Indian-head test pattern

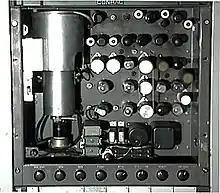
The RCA TK-1C monoscope camera that generated the test pattern

The Indian-head test pattern was created by RCA at its factory in Harrison, New Jersey. Each element of the card was designed to measure a specific technical aspect of television broadcast so that an experienced engineer could, at a glance, identify problems. The card contains elements used to measure aspect ratio, perspective, framing, linearity, frequency response, differential gain, contrast, and brightness. The grid and circles were used for perspective, framing and linearity. The tapered lines (marked with 20, 25, 30, and 35) were used for resolution and frequency response. The thin lines marked from 575 to 325 on one side and 300 to 50 on the other side referred to lines of resolution. The gray bands emerging from the center off to the lower right and upper left were for differential gain, contrast, and white level.